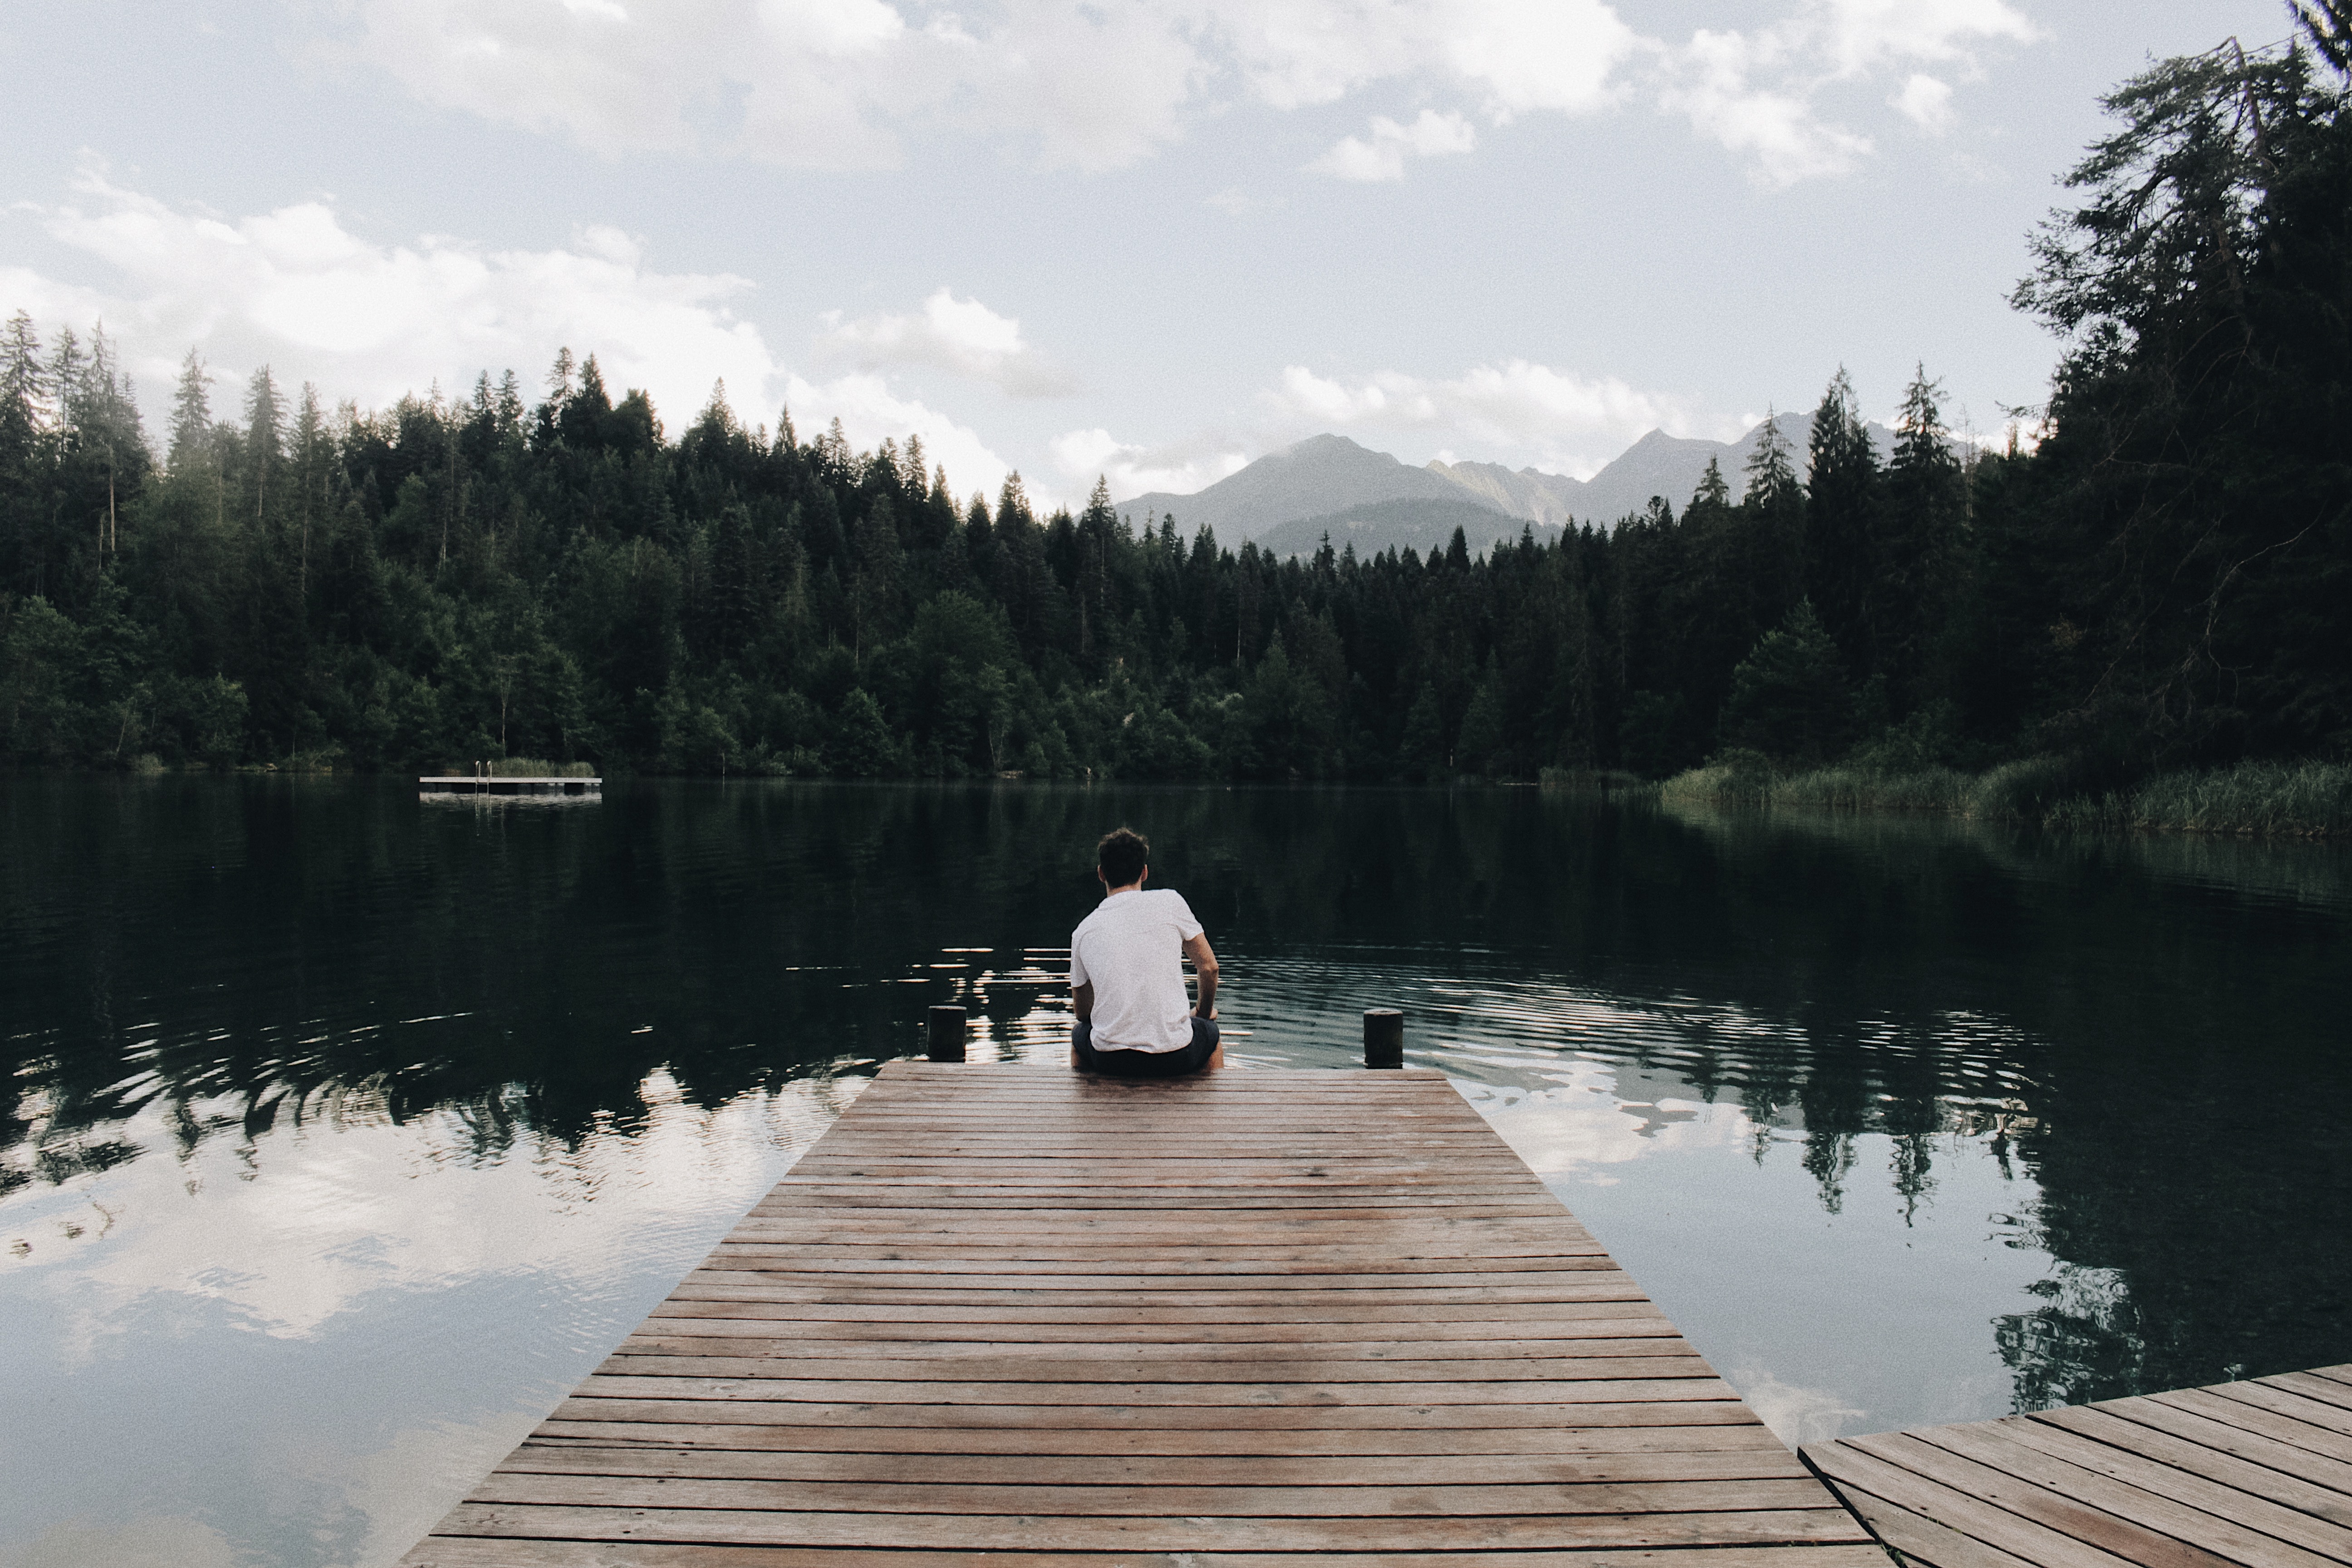
reflection, water, lake, nature, body of water, loch, tree, wilderness, sky, lake district, dock, mountain, plant, cloud, reservoir, calm, landscape, fjord, river, recreation, inlet